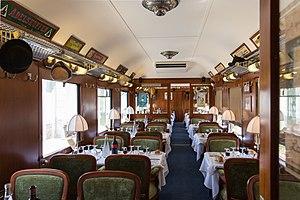
Intérieur de la voiture-restaurant CIWL 4216